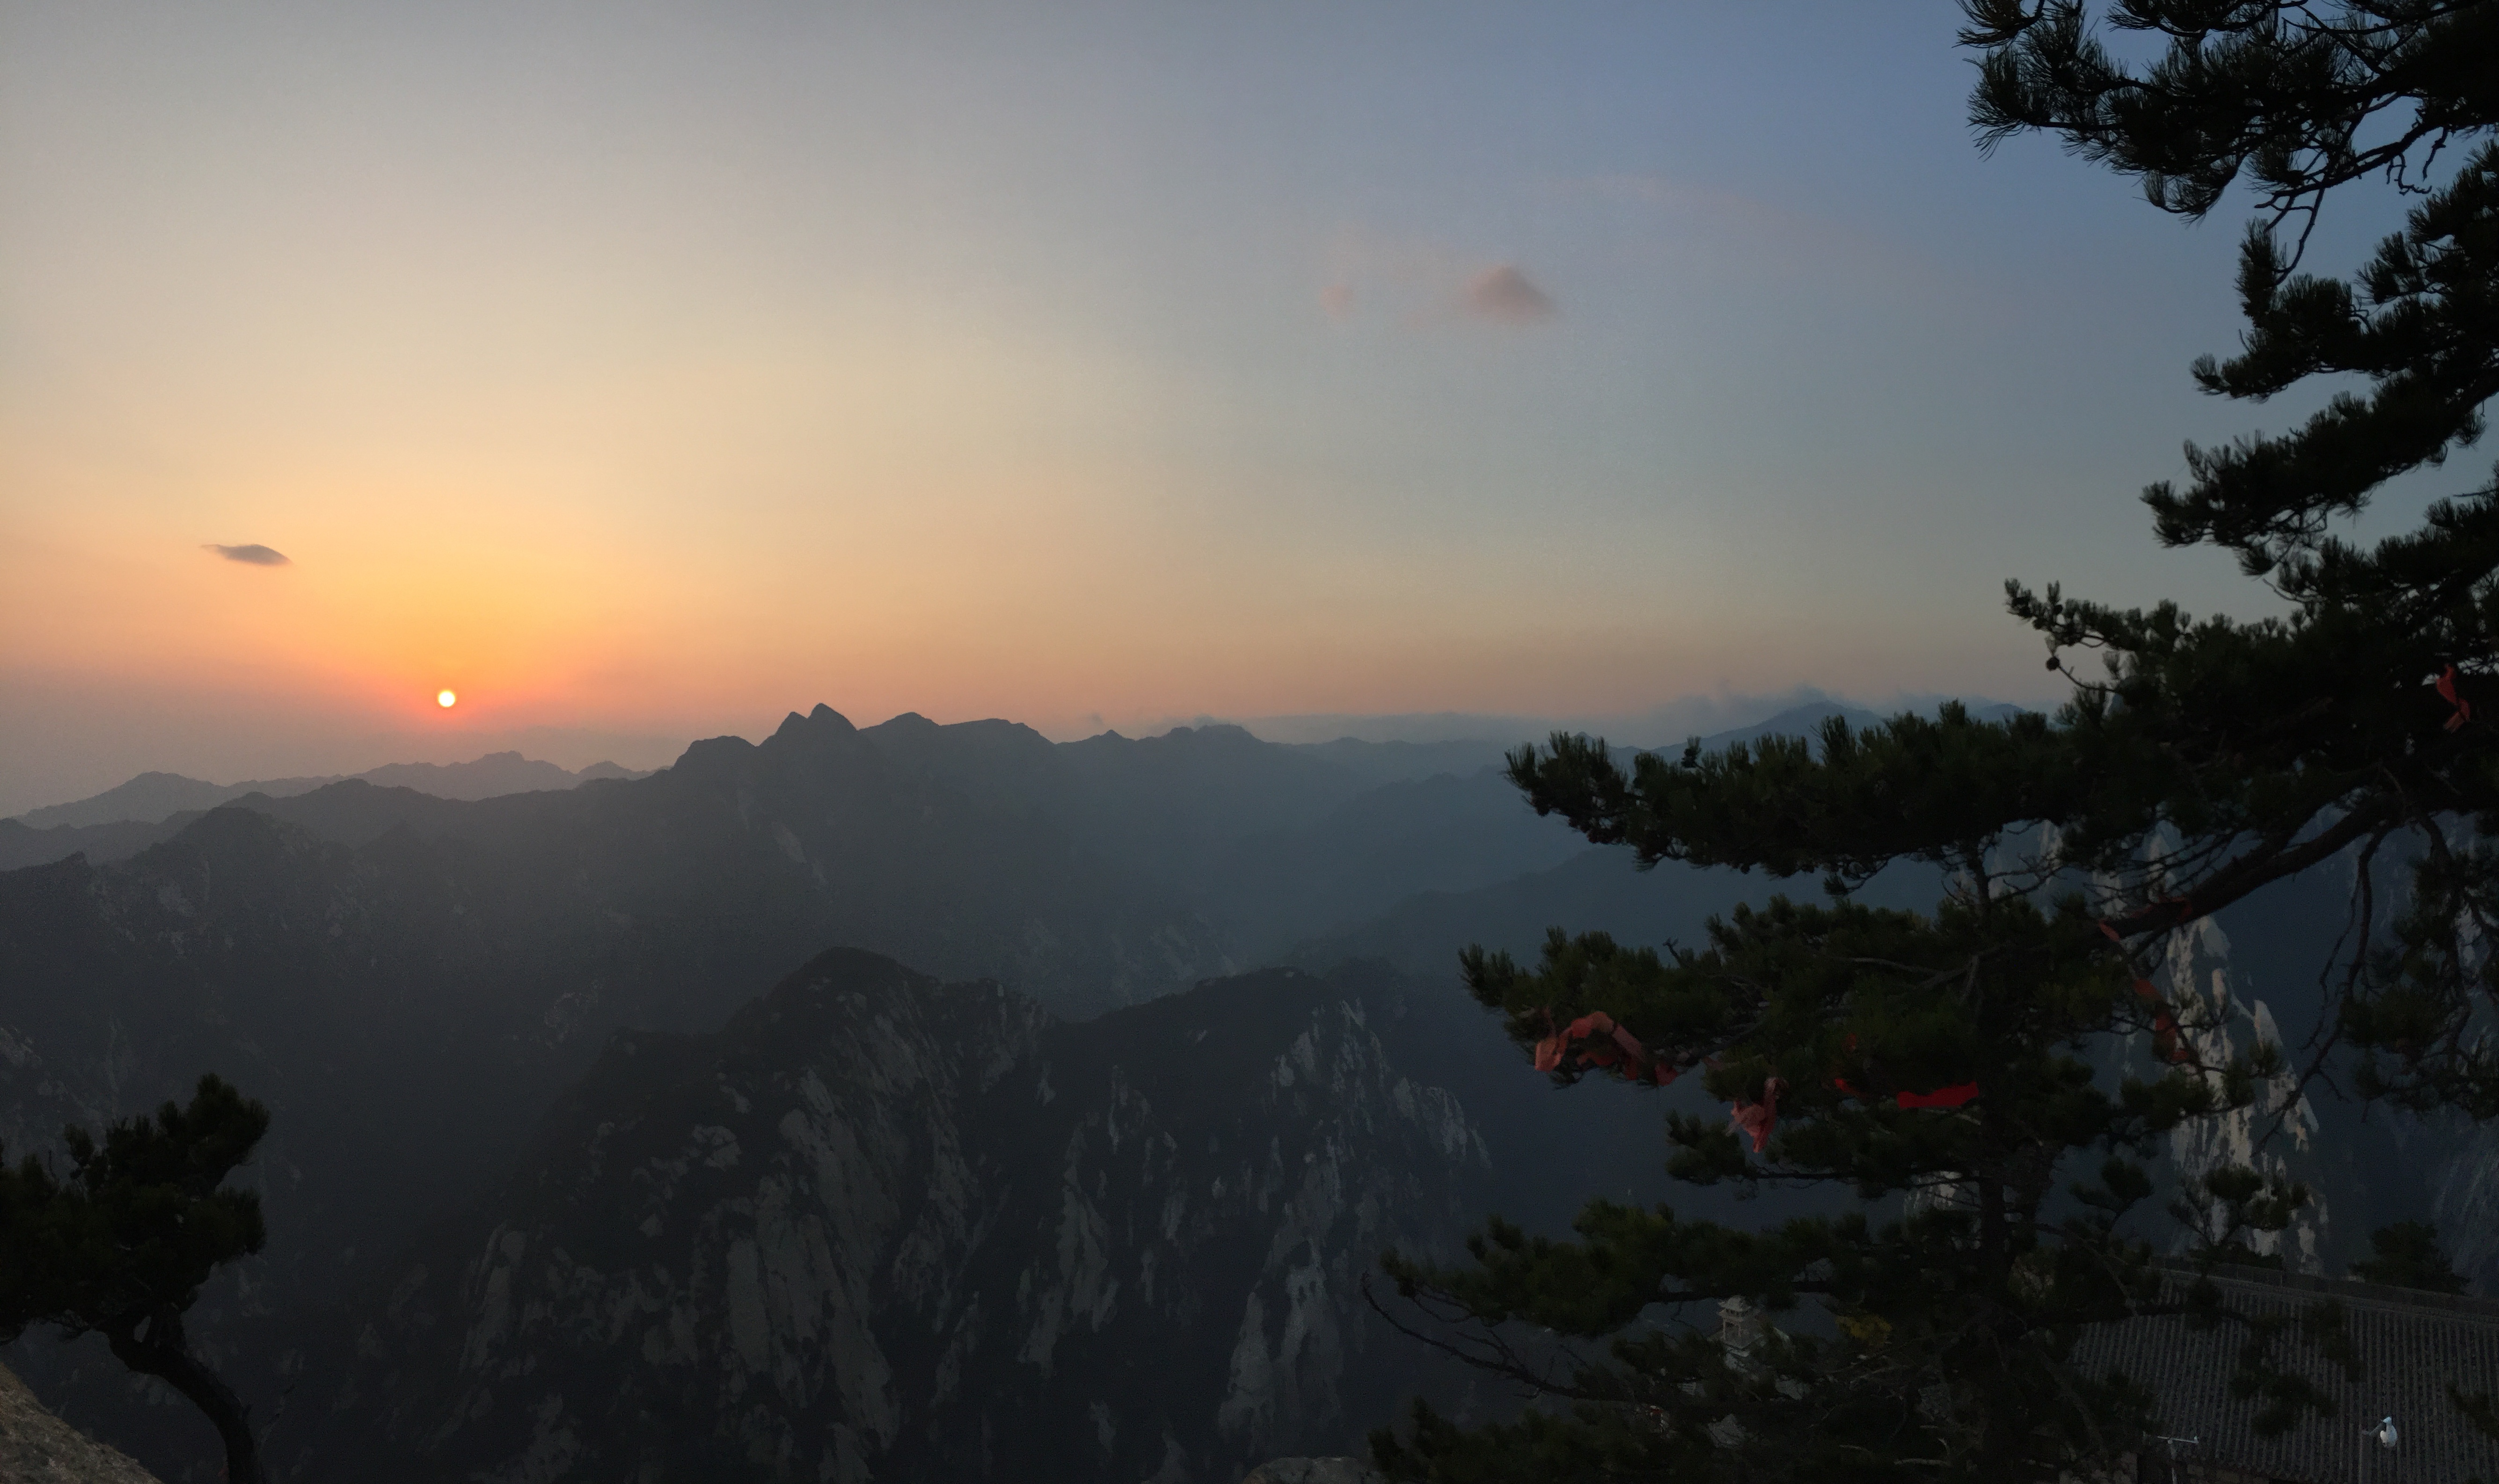
mountain, cloud, sky, sunrise, sunset, morning, dawn, mountain range, dusk, evening, atmospheric phenomenon, mountainous landforms